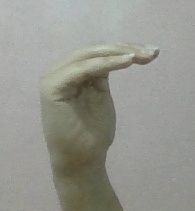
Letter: haa